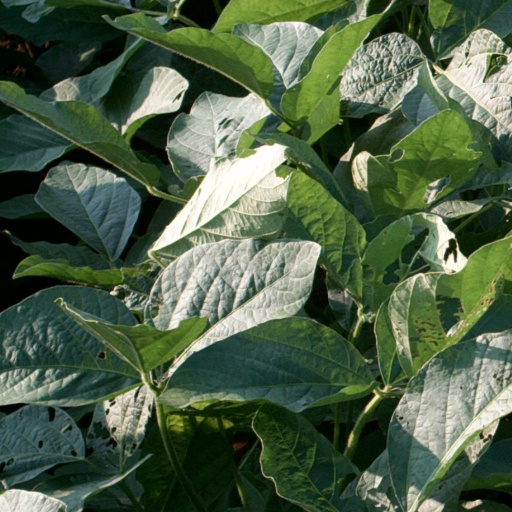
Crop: soybean